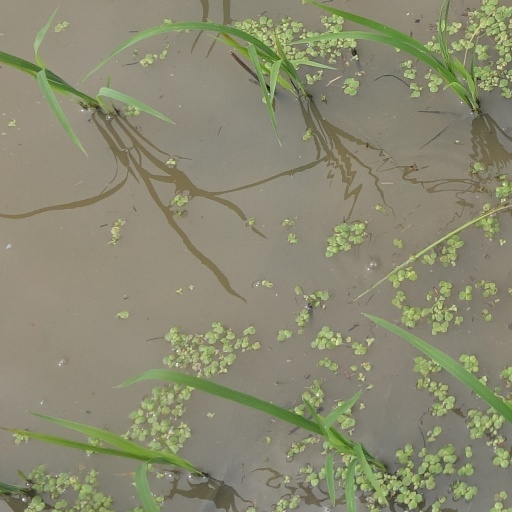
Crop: rice